Massachusetts Senate's Norfolk and Suffolk district

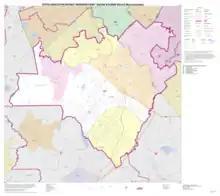
Map of Massachusetts Senate's Norfolk and Suffolk district, based on the 2010 United States census.

Norfolk and Suffolk is a district of the Massachusetts Senate. Democrat Mike Rush of West Roxbury has represented the district since 2011.